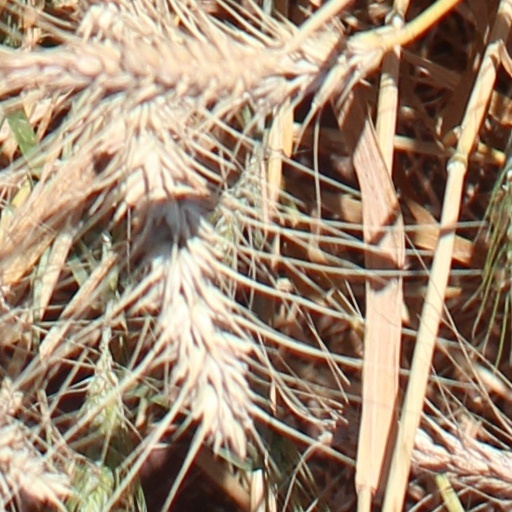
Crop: wheat